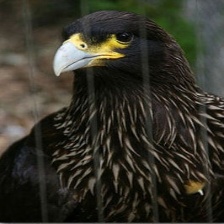
Species: STRIATED CARACARA
Scientific name: PHALCOBOENUS AUSTRALIS